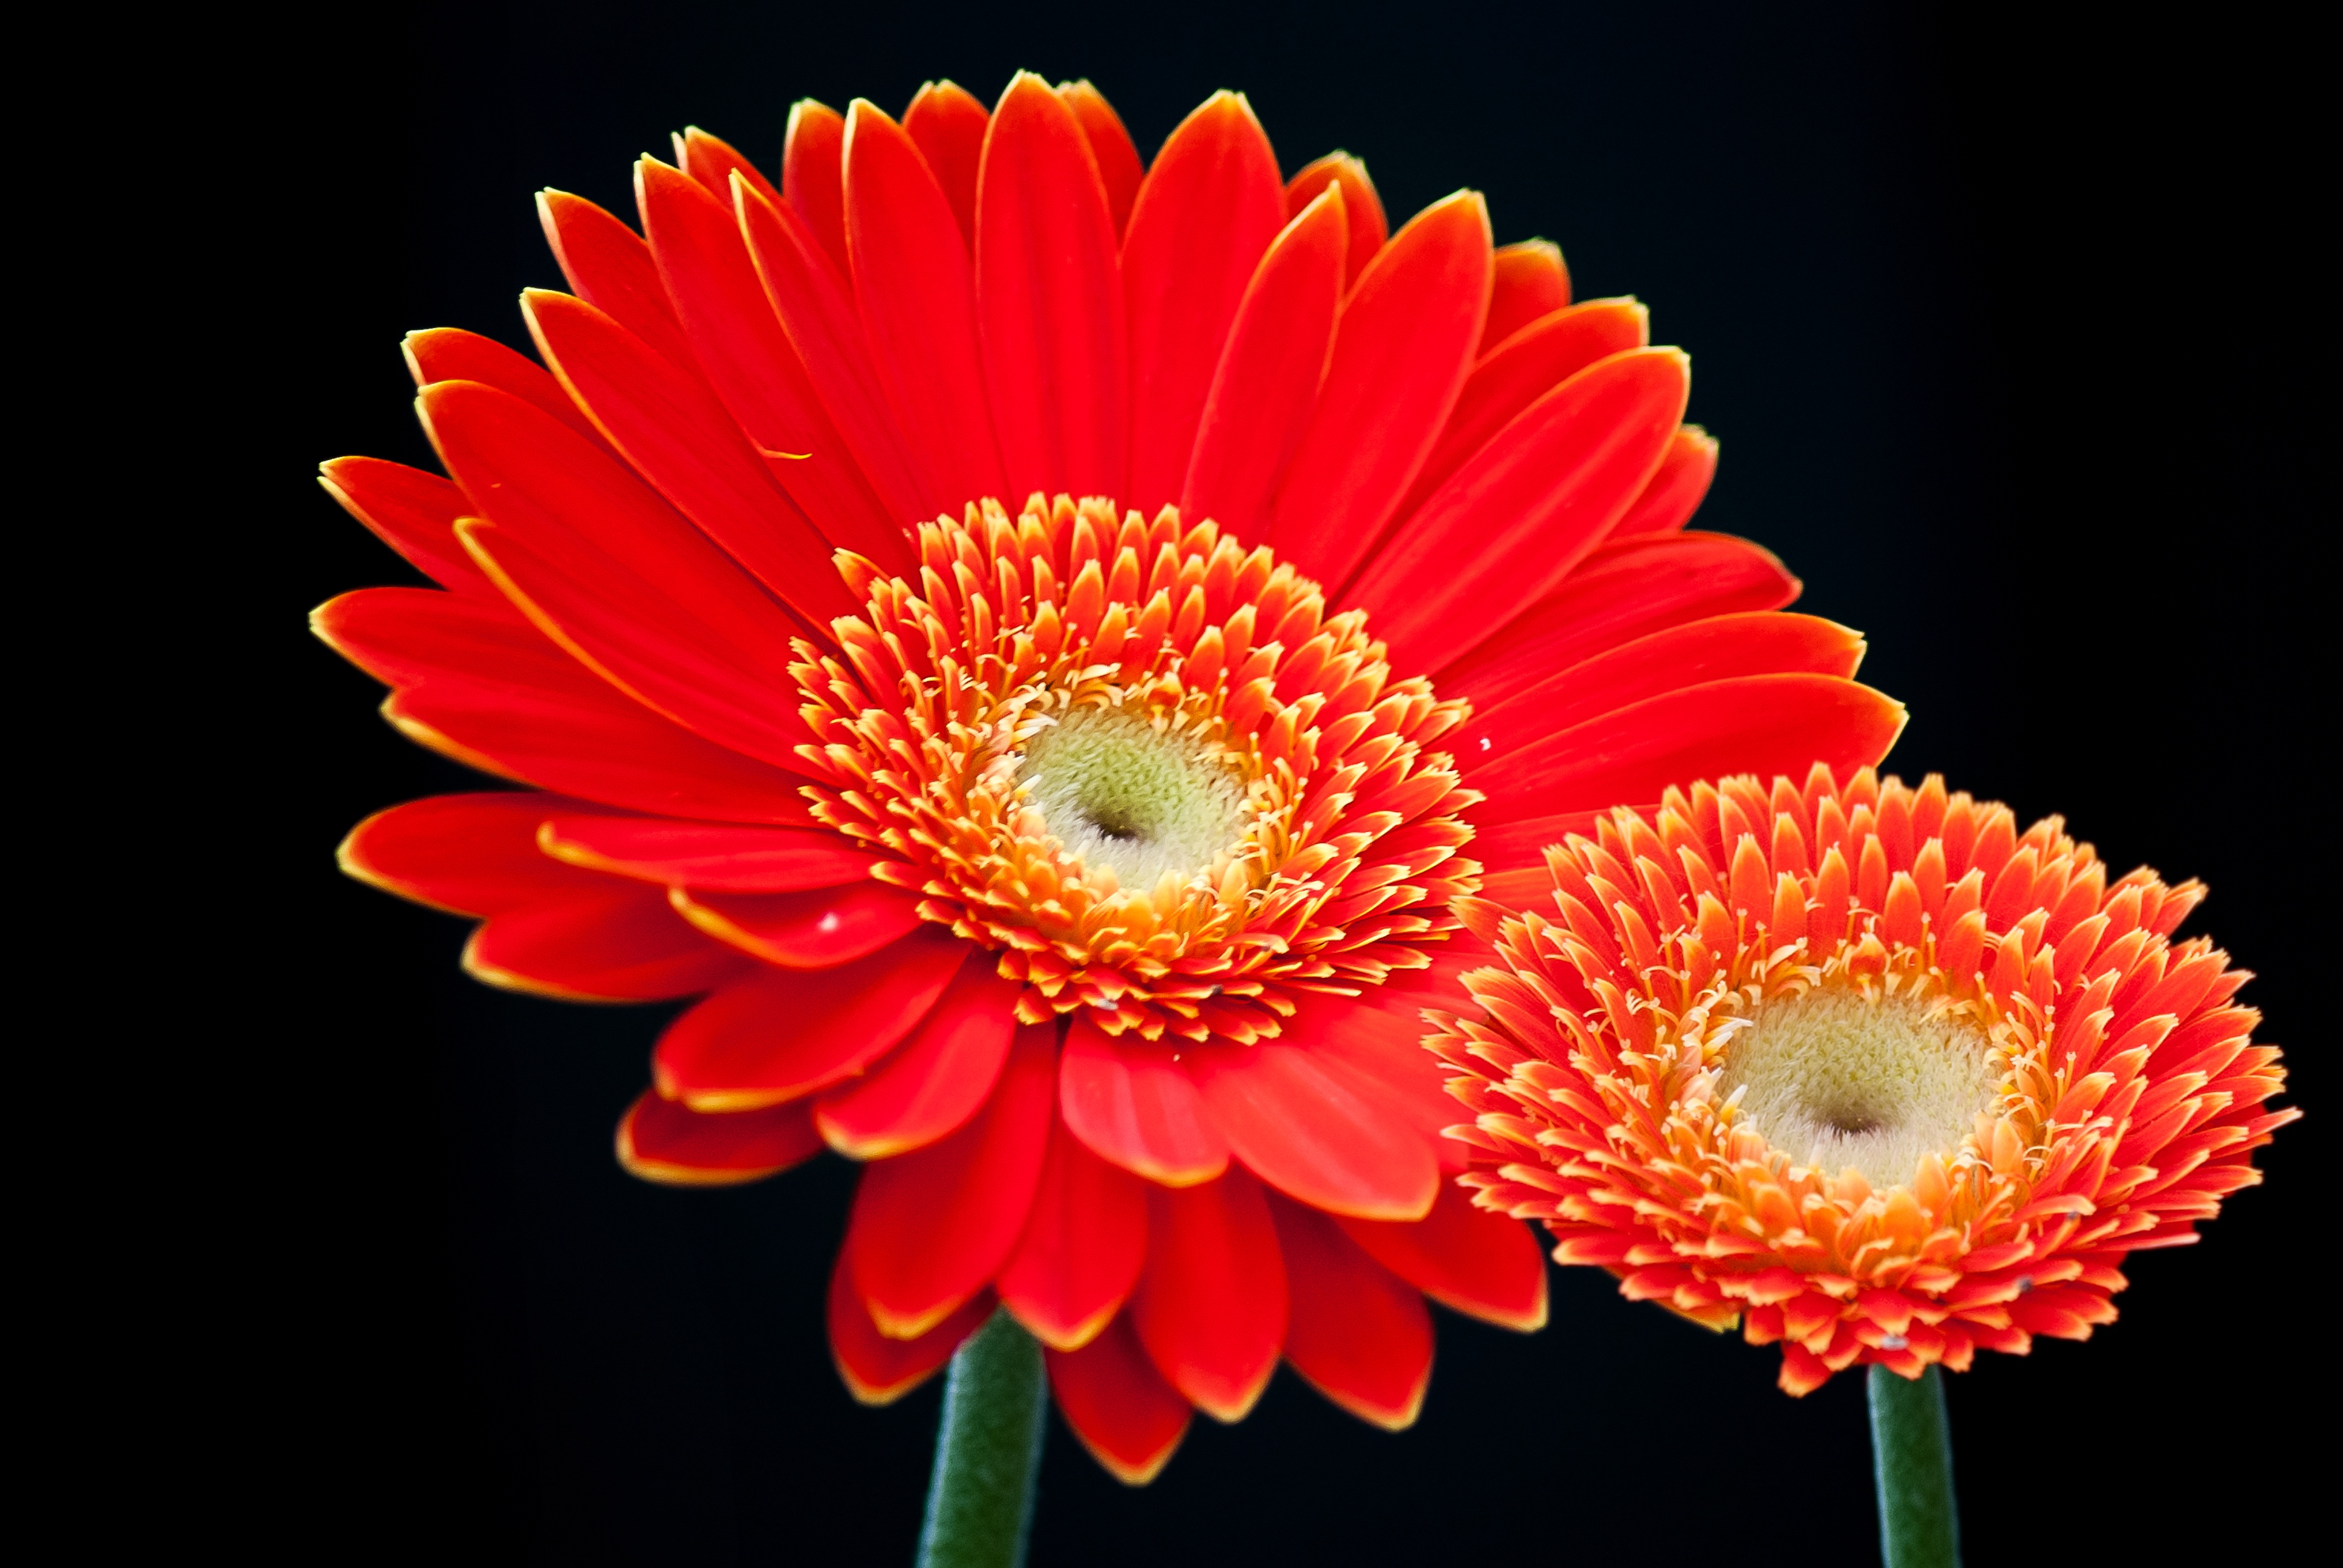
plant, flower, petal, summer, daisy, flora, gerbera, floristry, macro photography, for you, flowering plant, daisy family, city car, cut flowers, plant stem, land plant